Corps expéditionnaire d'Orient

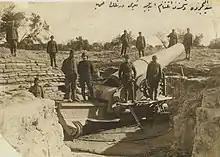
A mle 1876 captured by Ottoman forces at Gallipoli, after the Allied evacuation of January 1916.

In the autumn of 1915, there were concerns as to the ability of the Senegalese to cope with the winter weather, and their withdrawal from Gallipoli was proposed, once the British agreed to replace them. In order to facilitate this, the 57th and 58th regiments were to be composed of Senegalese, with the 54th and 56th composed of Marsouins. This reconstitution took place on 11 December 1915. Similarly, five companies of creoles were detached from the 54th and 56th in order to be sent to a wintering camp. The plan did not go ahead. The creole companies of the 54th were detached on 15 December, and returned to their unit on 22 January 1916. The two locations for the "wintering" were either Egypt or Algeria. For political reasons, it was deemed inappropriate to send them there, but to keep them on Lesbos. It was usual practice for Senegalese to be sent to Fréjus for a period of "wintering" (hivernage), but this location did not get proposed as an alternative, notwithstanding its previous mention by General Joffre. The men of the 58th were evacuated in batches between 16 December and 5 January, whilst the 57th were evacuated by a convoy of several ships on 13 December 1915. The "marsouins" of the 54th and the 56th were evacuated on 2 and 3 January 1916 respectively. Six older artillery pieces were destroyed and abandoned, two 140 mm guns (modèle 1884) and four 240 mm guns (modèle 1876), given that it was not possible to embark all of the heavy guns.